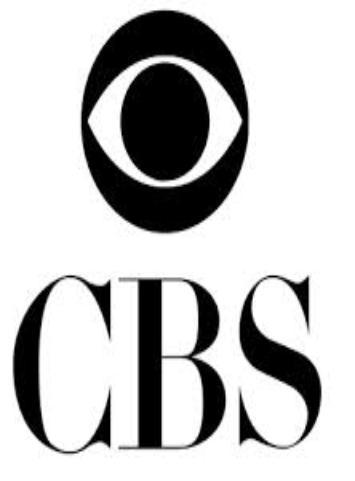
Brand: CBS
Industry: Others